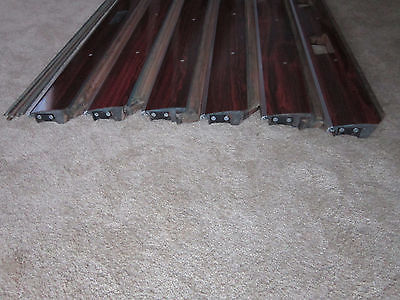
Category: table